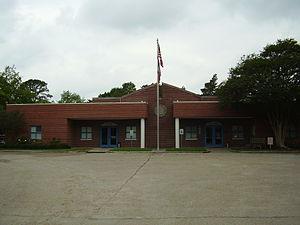
Spring Valley Village est une ville située au centre du comté de Harris au Texas, aux États-Unis.